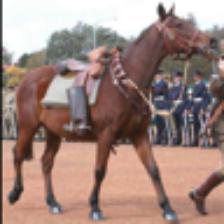
Label: NonHuman